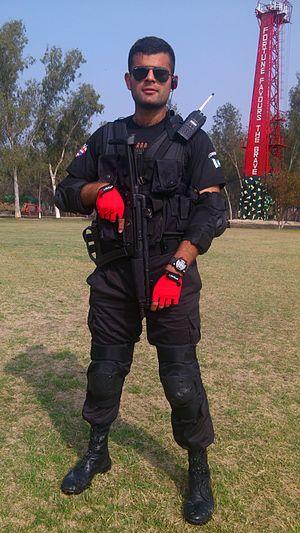
Les forces de sécurité pakistanaises est l'une des trois composantes éléments du système de sécurité au Pakistan, au côté des systèmes judiciaire et carcéral.